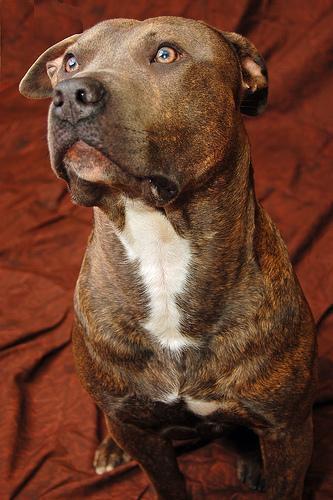
American_Staffordshire_terrier